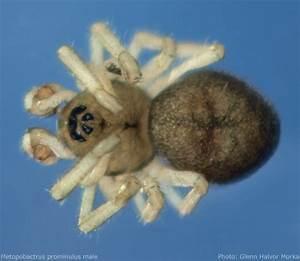
spider